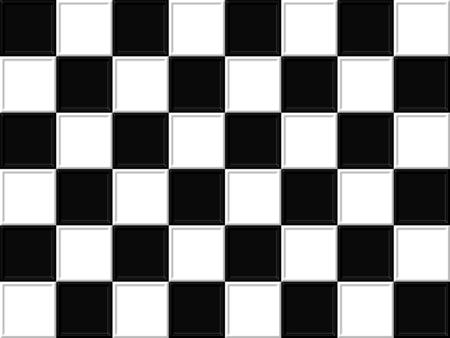
Texture: chequered